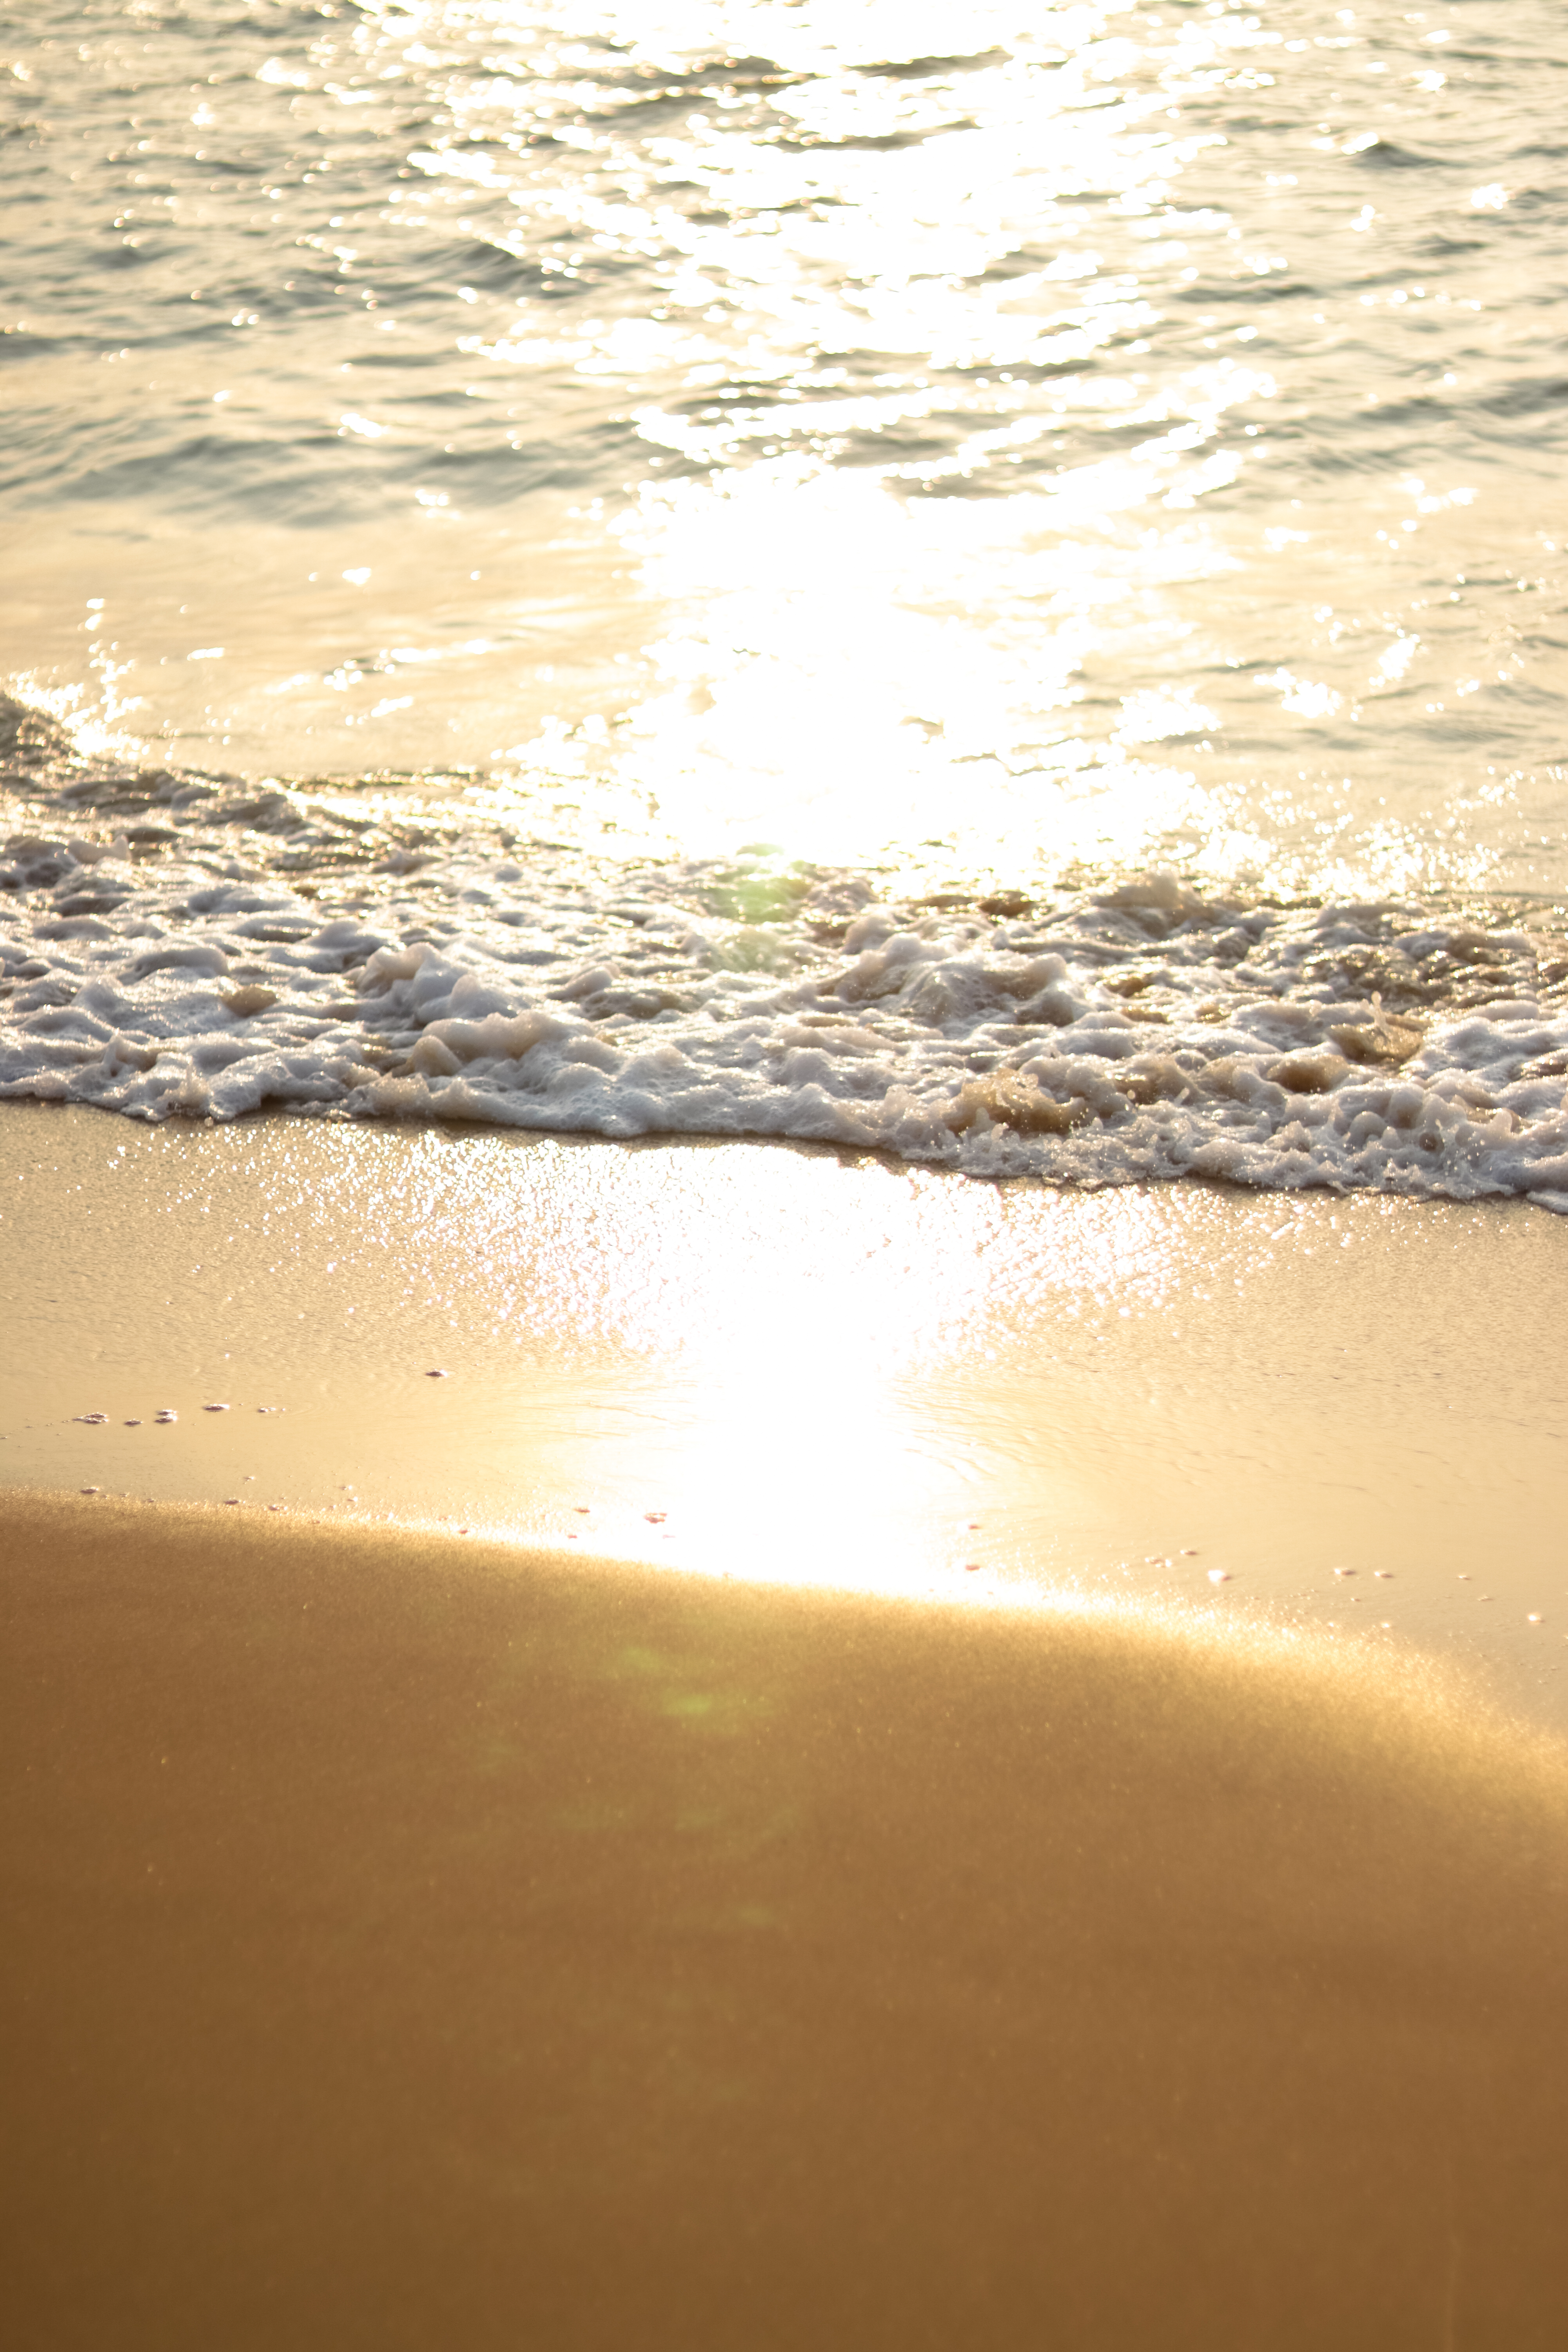
beach, sky, water, sea, sunlight, light, wave, shore, ocean, horizon, morning, sand, calm, reflection, summer, wind wave, sunset, coast, evening, vacation, beige, sunrise, sun, tide